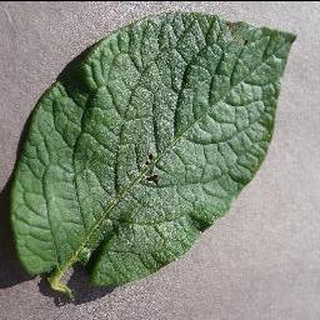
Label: healthy_potato